ASO (non-profit)

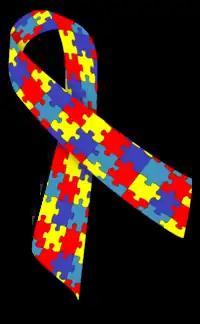
A "puzzle" ribbon to promote autism and Asperger's awareness

In 2018, the society considered changing its name from the "Asperger's Society of Ontario" after revelations of Hans Asperger's links to the Nazi euthanasia program. An internal poll of members found that 86 preferred to say they had Asperger syndrome, while 19 preferred the term "autistic". In November 2020, the organization was rebranded to ASO.